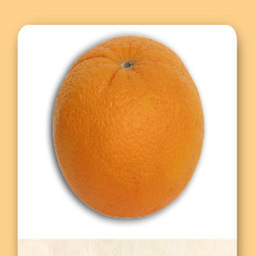
Label: peels